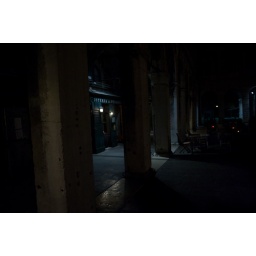
At the old fish market in Venice. Cool bars along the Canal Grande. Nikon D3. Nikkor 28-70mm f/2.8D